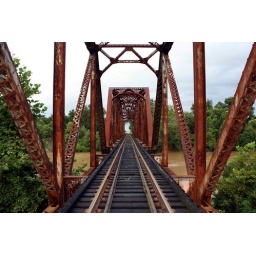
1931 three span truss bridge for the Columbus and Greenville Railway over the Yazoo River near Greenwood, Mississippi